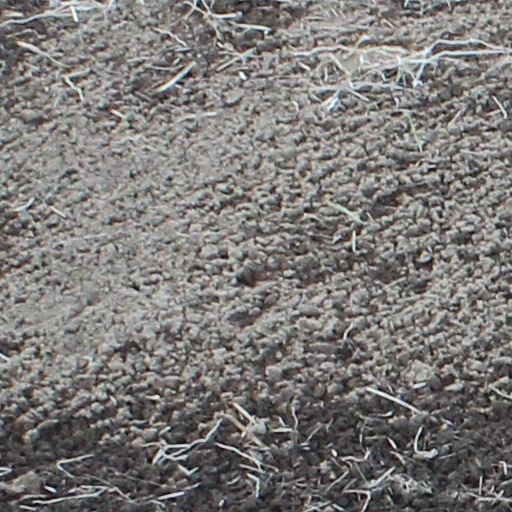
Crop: wheat